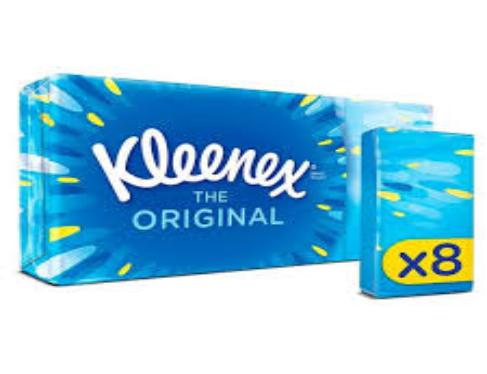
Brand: kleenex
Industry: Necessities